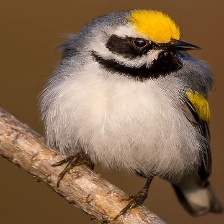
Species: GOLD WING WARBLER
Scientific name: VERMIVORA CHRYSOPTERA